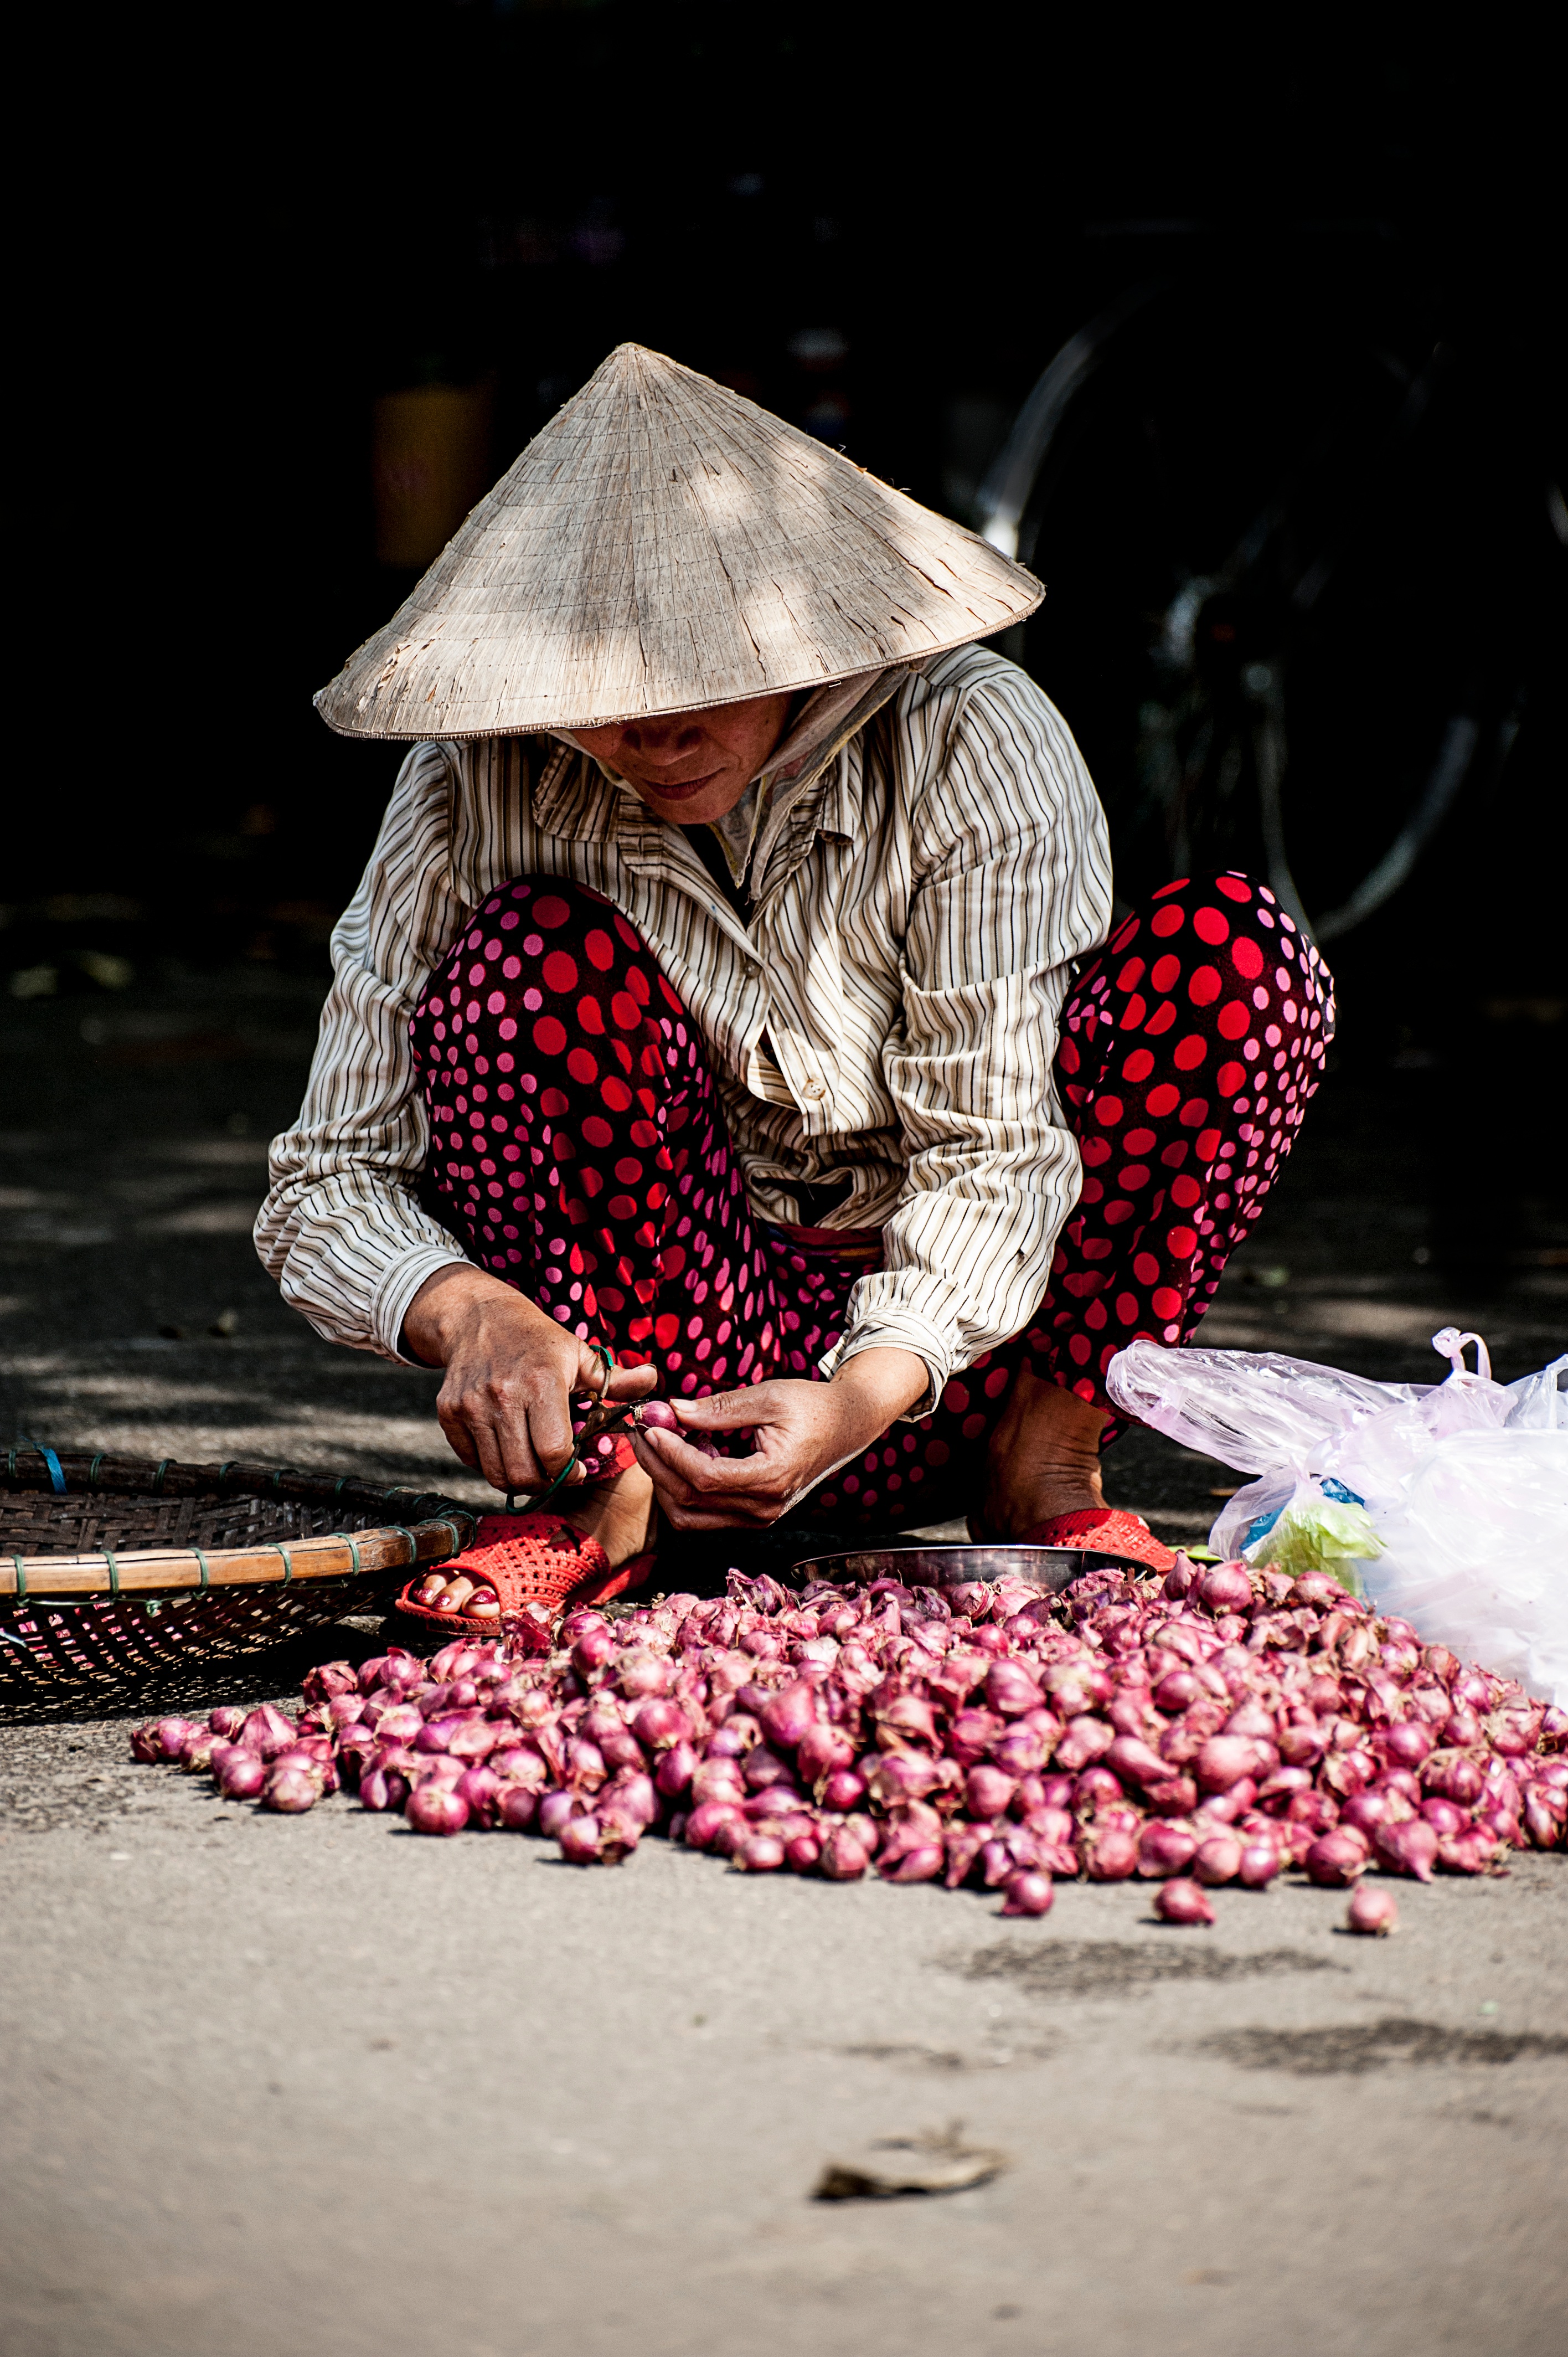
person, flower, food, spring, red, color, hat, lifestyle, holding, temple